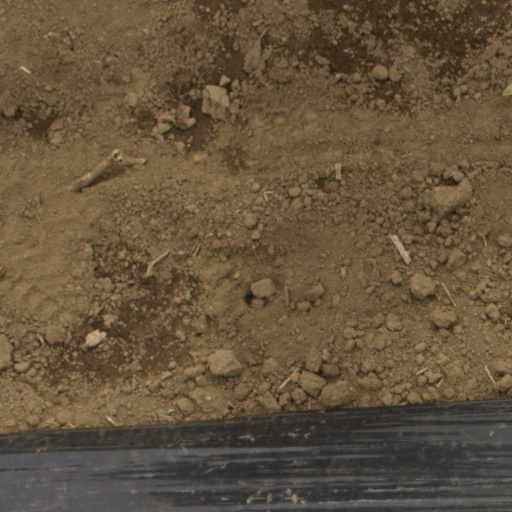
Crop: Jerusalem artichoke